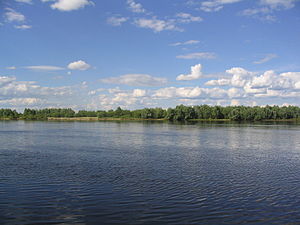
Pripjat
Pripjat ved Mazir
Pripjat er en 775 km lang flod i Hviderusland og Ukraine, der afvander Pripjat-sumpene og udmunder i det nordlige Ukraine gennem Kijevreservoiret som højre biflod til Dnepr cirka 20 km syd for Tjernobyl.